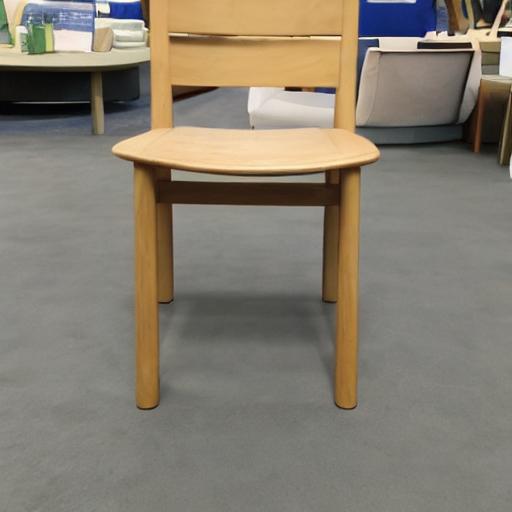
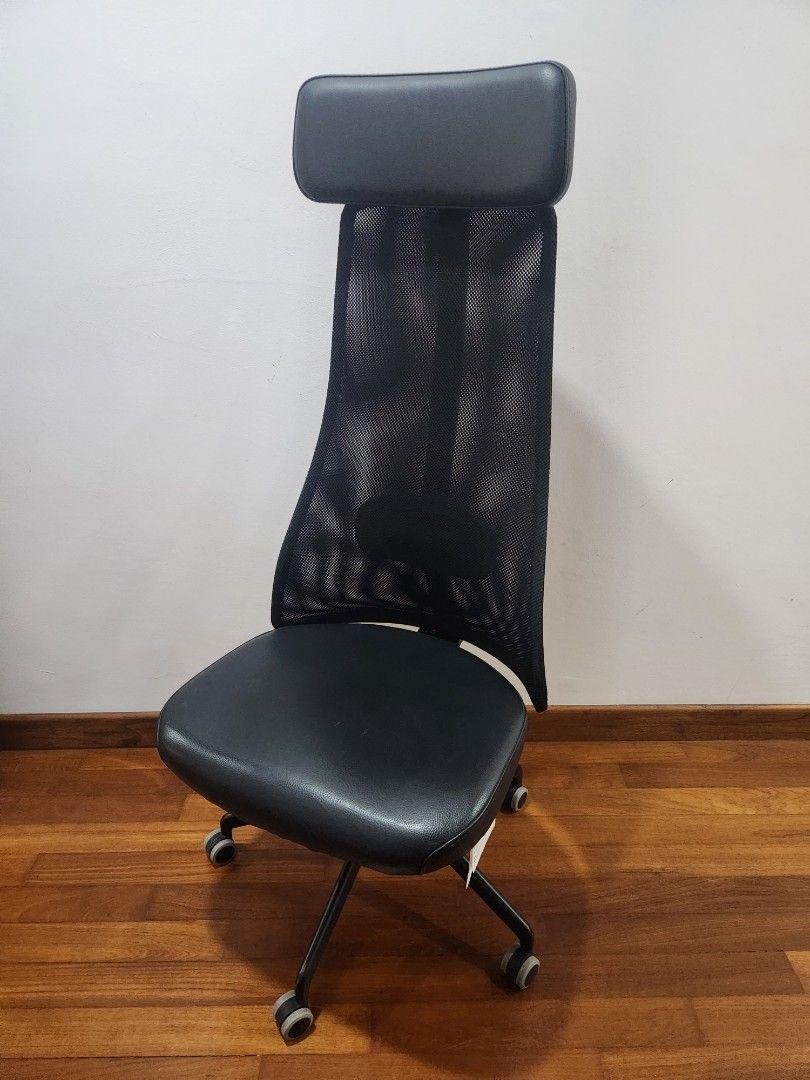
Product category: items_chair
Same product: no